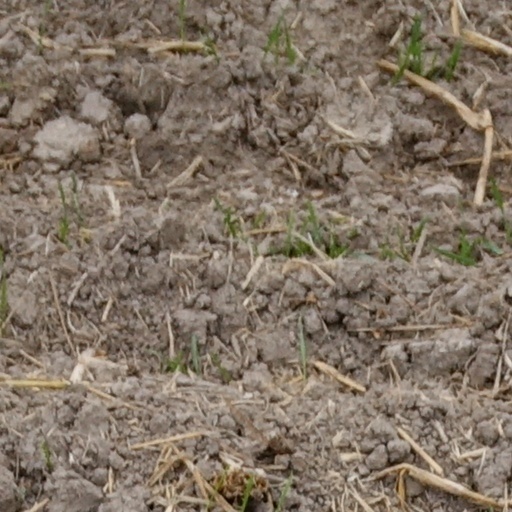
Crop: wheat